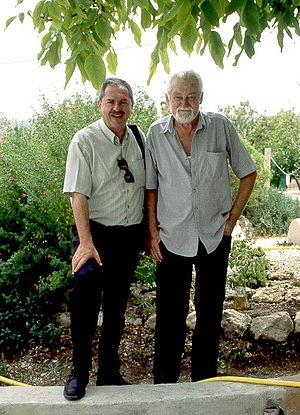
Günther Willi Hermann Kunkel est un botaniste, naturaliste et explorateur allemand, installé en Espagne à son décès, premier en Grande Canarie de 1964 jusqu'à 1977, et alors en différents lieux de Andalousie.